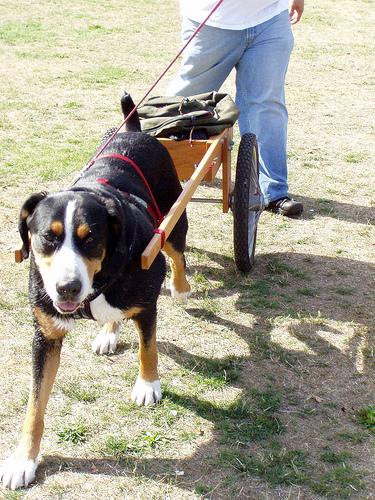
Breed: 237-n000086-Greater_Swiss_Mountain_dog